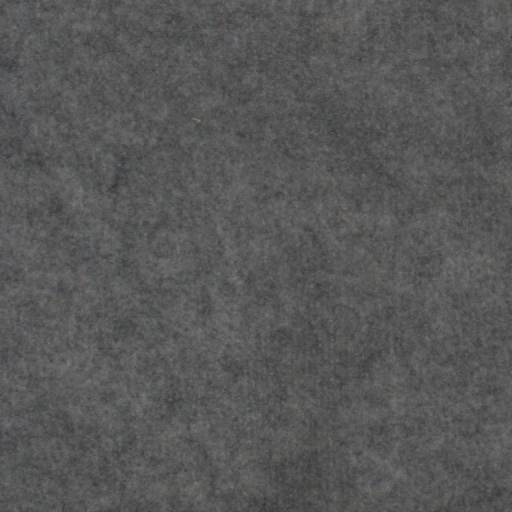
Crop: wheat